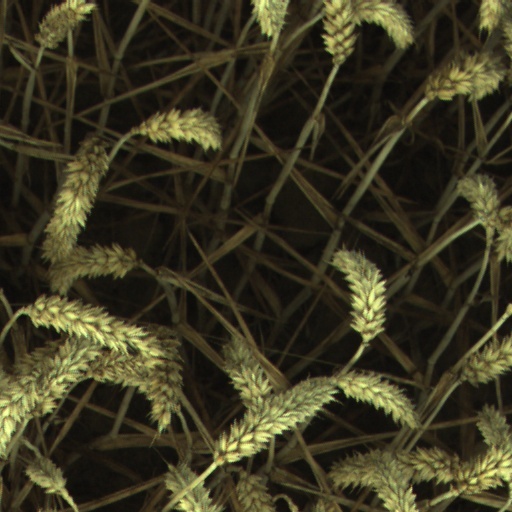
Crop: wheat